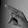
ASL letter: P